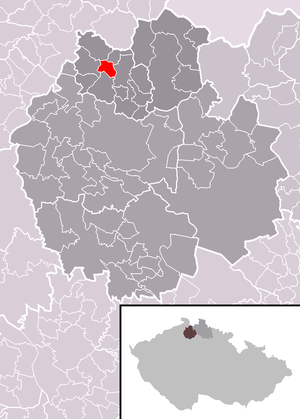
Okrouhlá est une commune du district de Česká Lípa, dans la région de Liberec, en République tchèque. Sa population s'éleve à 553 habitants en 2018.